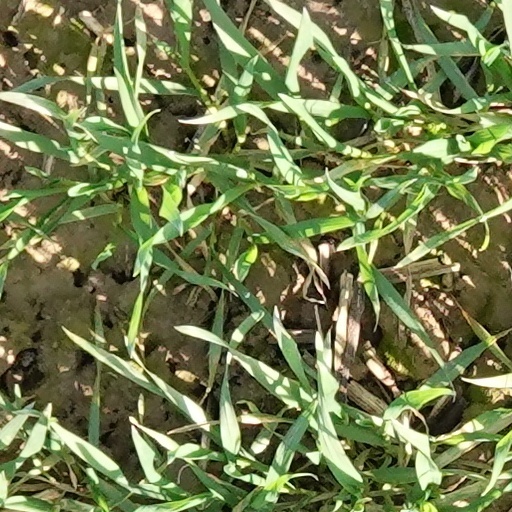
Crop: wheat